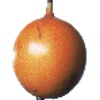
Label: Granadilla 1